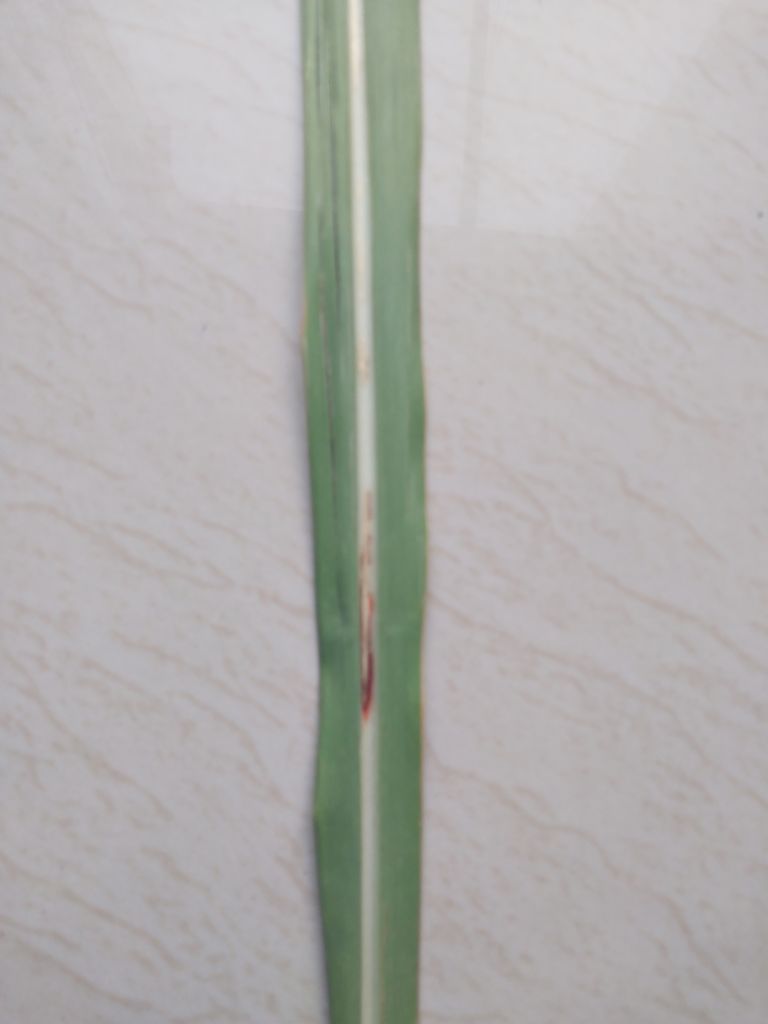
Label: Brown Spot